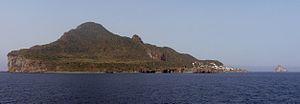
Panarea est une petite île volcanique de la mer Tyrrhénienne. Elle fait partie de l'archipel des îles Éoliennes. La localité de Panarea fait partie de la commune de Lipari, dans la province de Messine.